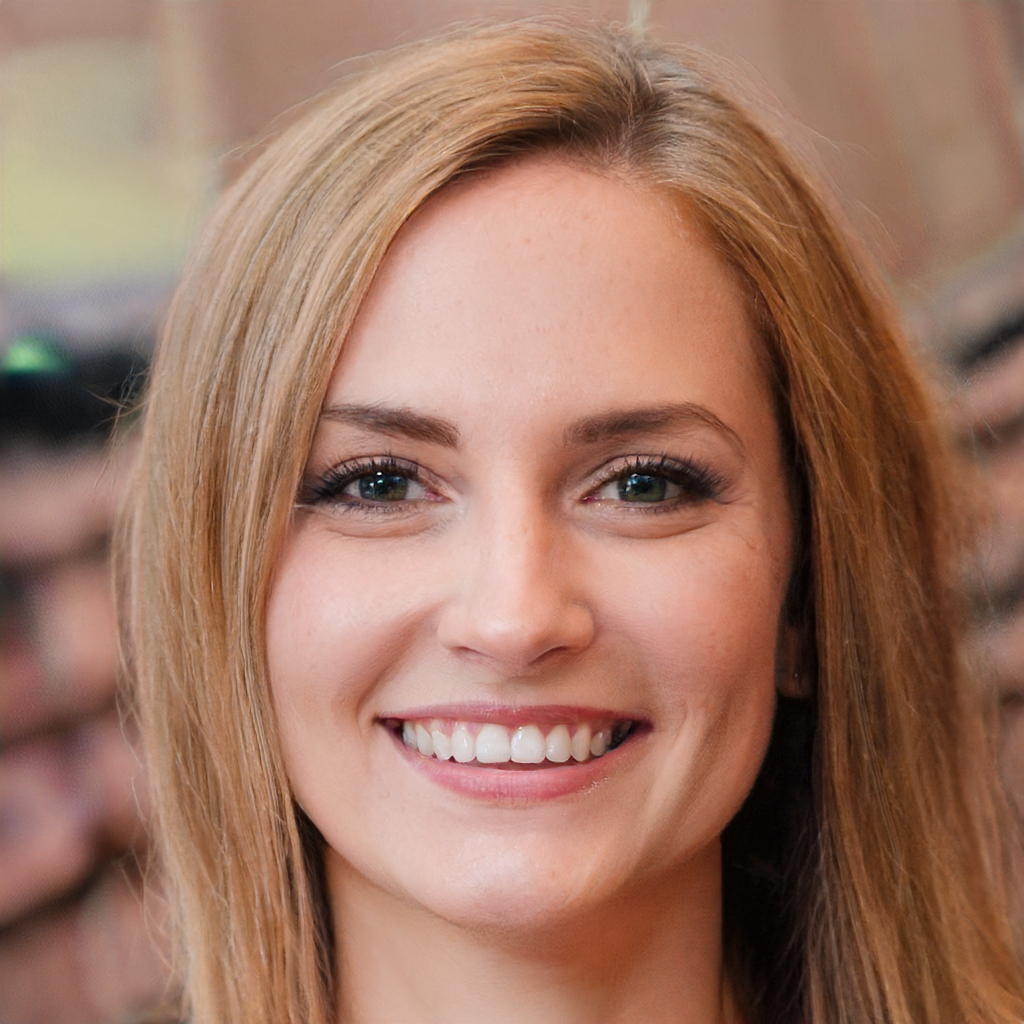
Gender: Female